Siege of Corfu (1798–1799)

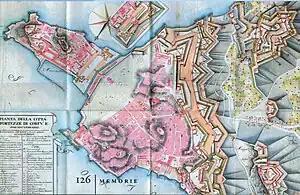
Layout of the fortifications of Corfu city,

The city of Corfu is located on the east coast in the central part of the island between two forts: